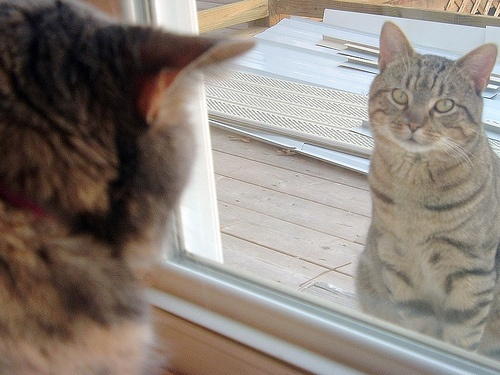
A cat looking out a sliding glass door at another cat.
A cat is staring intensely at another cat through the door.
A cat look through a window at a dog.
a cat that is looking into a mirror at its self
A cat is outside of a door looking in.